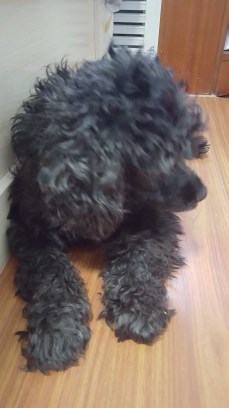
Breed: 2925-n000114-toy_poodle